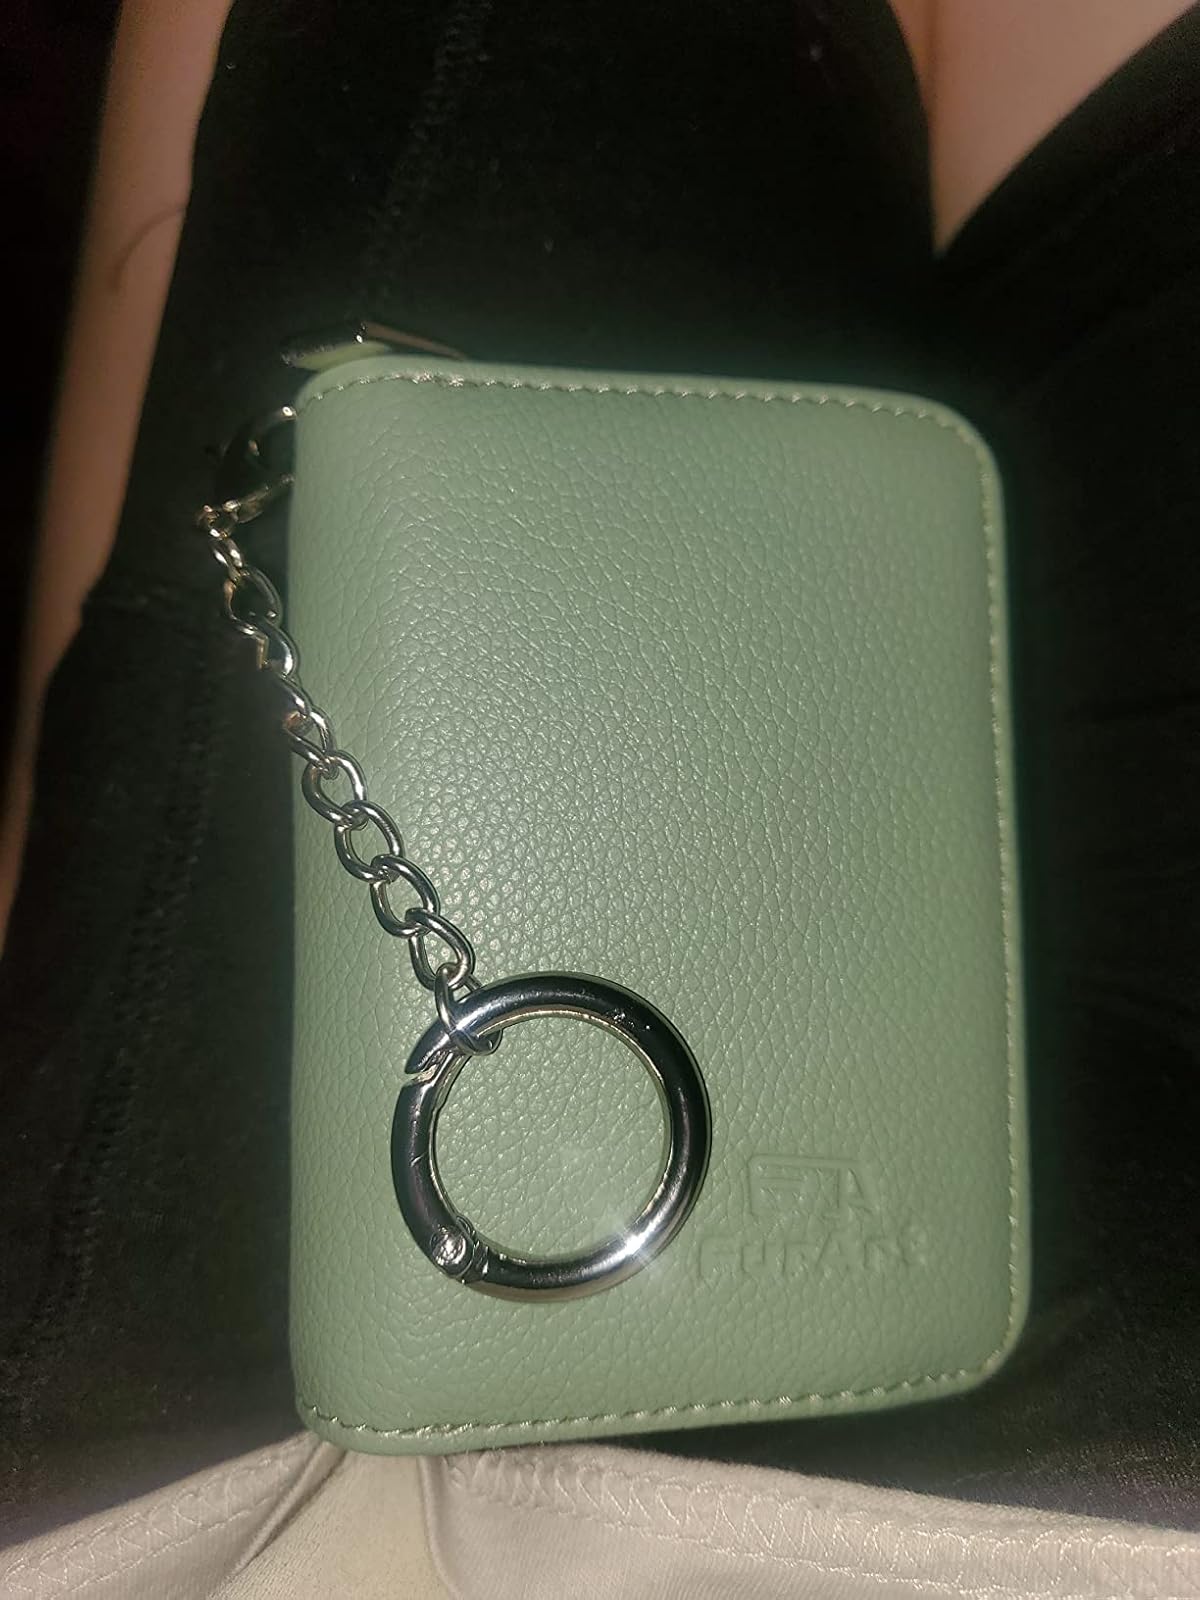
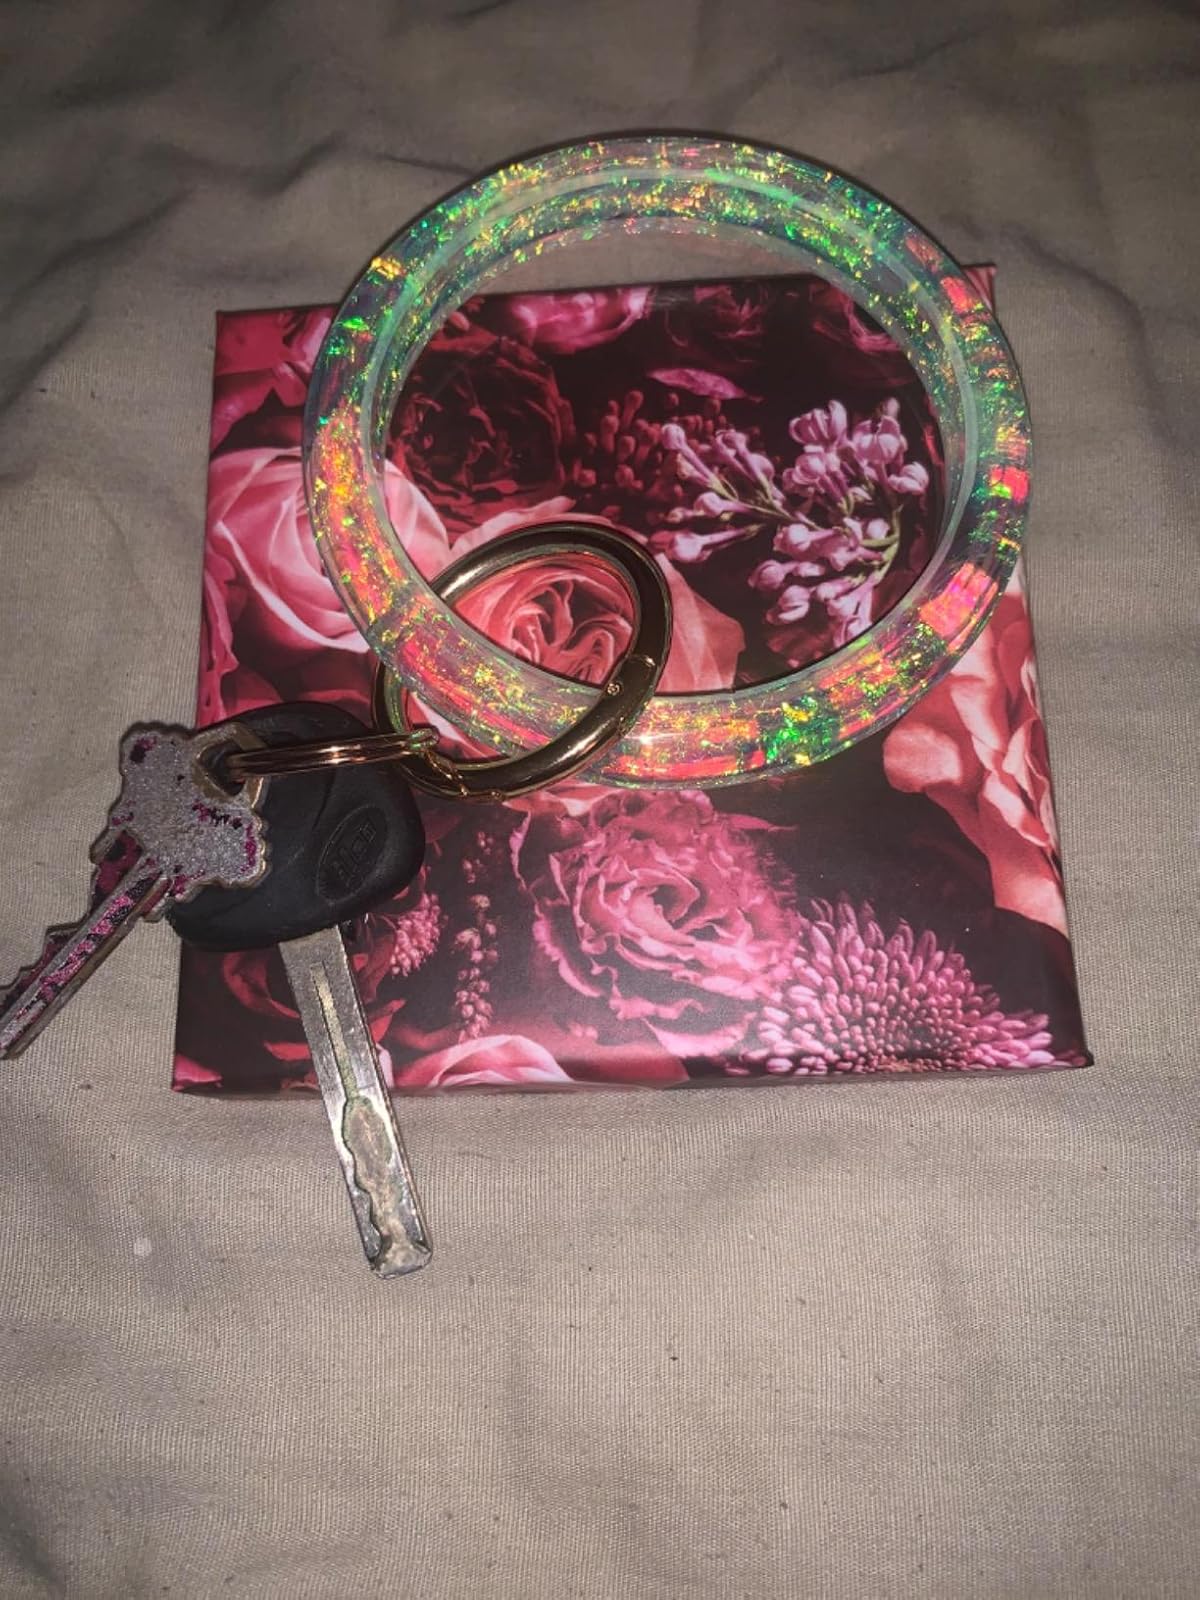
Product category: accessories_keychain
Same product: no